Benjamin Lincoln

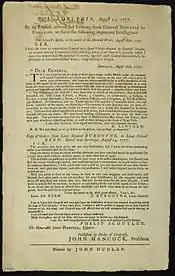
Continental Congress Broadside, 1777 mentions Gen. Lincoln's letter.

By early September Lincoln had 2,000 men under his command, and launched several detachments at the British supply line. One of those detachments, led by Colonel John Brown, successfully harassed British positions outside Fort Ticonderoga, freeing American prisoners and even making an unsuccessful attempt to capture the fort in late September. By this time General Gates, who had taken command from Schuyler in August, had ordered Lincoln's force to join him near Stillwater, New York. Lincoln arrived on September 22, three days after the strategically conclusive Battle of Freeman's Farm where Colonel Morgan's sharpshooters killed most of the officers and three quarters of the artillerymen, resulting in the capture of 6 of the 10 British cannons. There Lincoln's militia were to hold the eastern shore of the Hudson River.